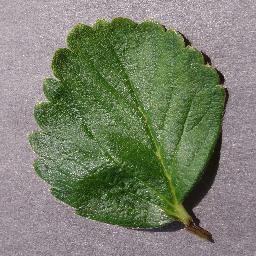
Label: Strawberry___healthy